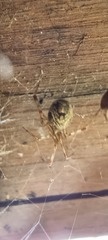
Species: Parasteatoda_tepidariorum